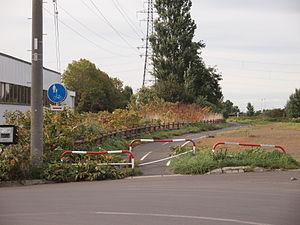
Route départementale d'Hokkaido Route 1053 Route cyclable Makomanai Barato Higashi Kariki dans la ville de Sapporo.